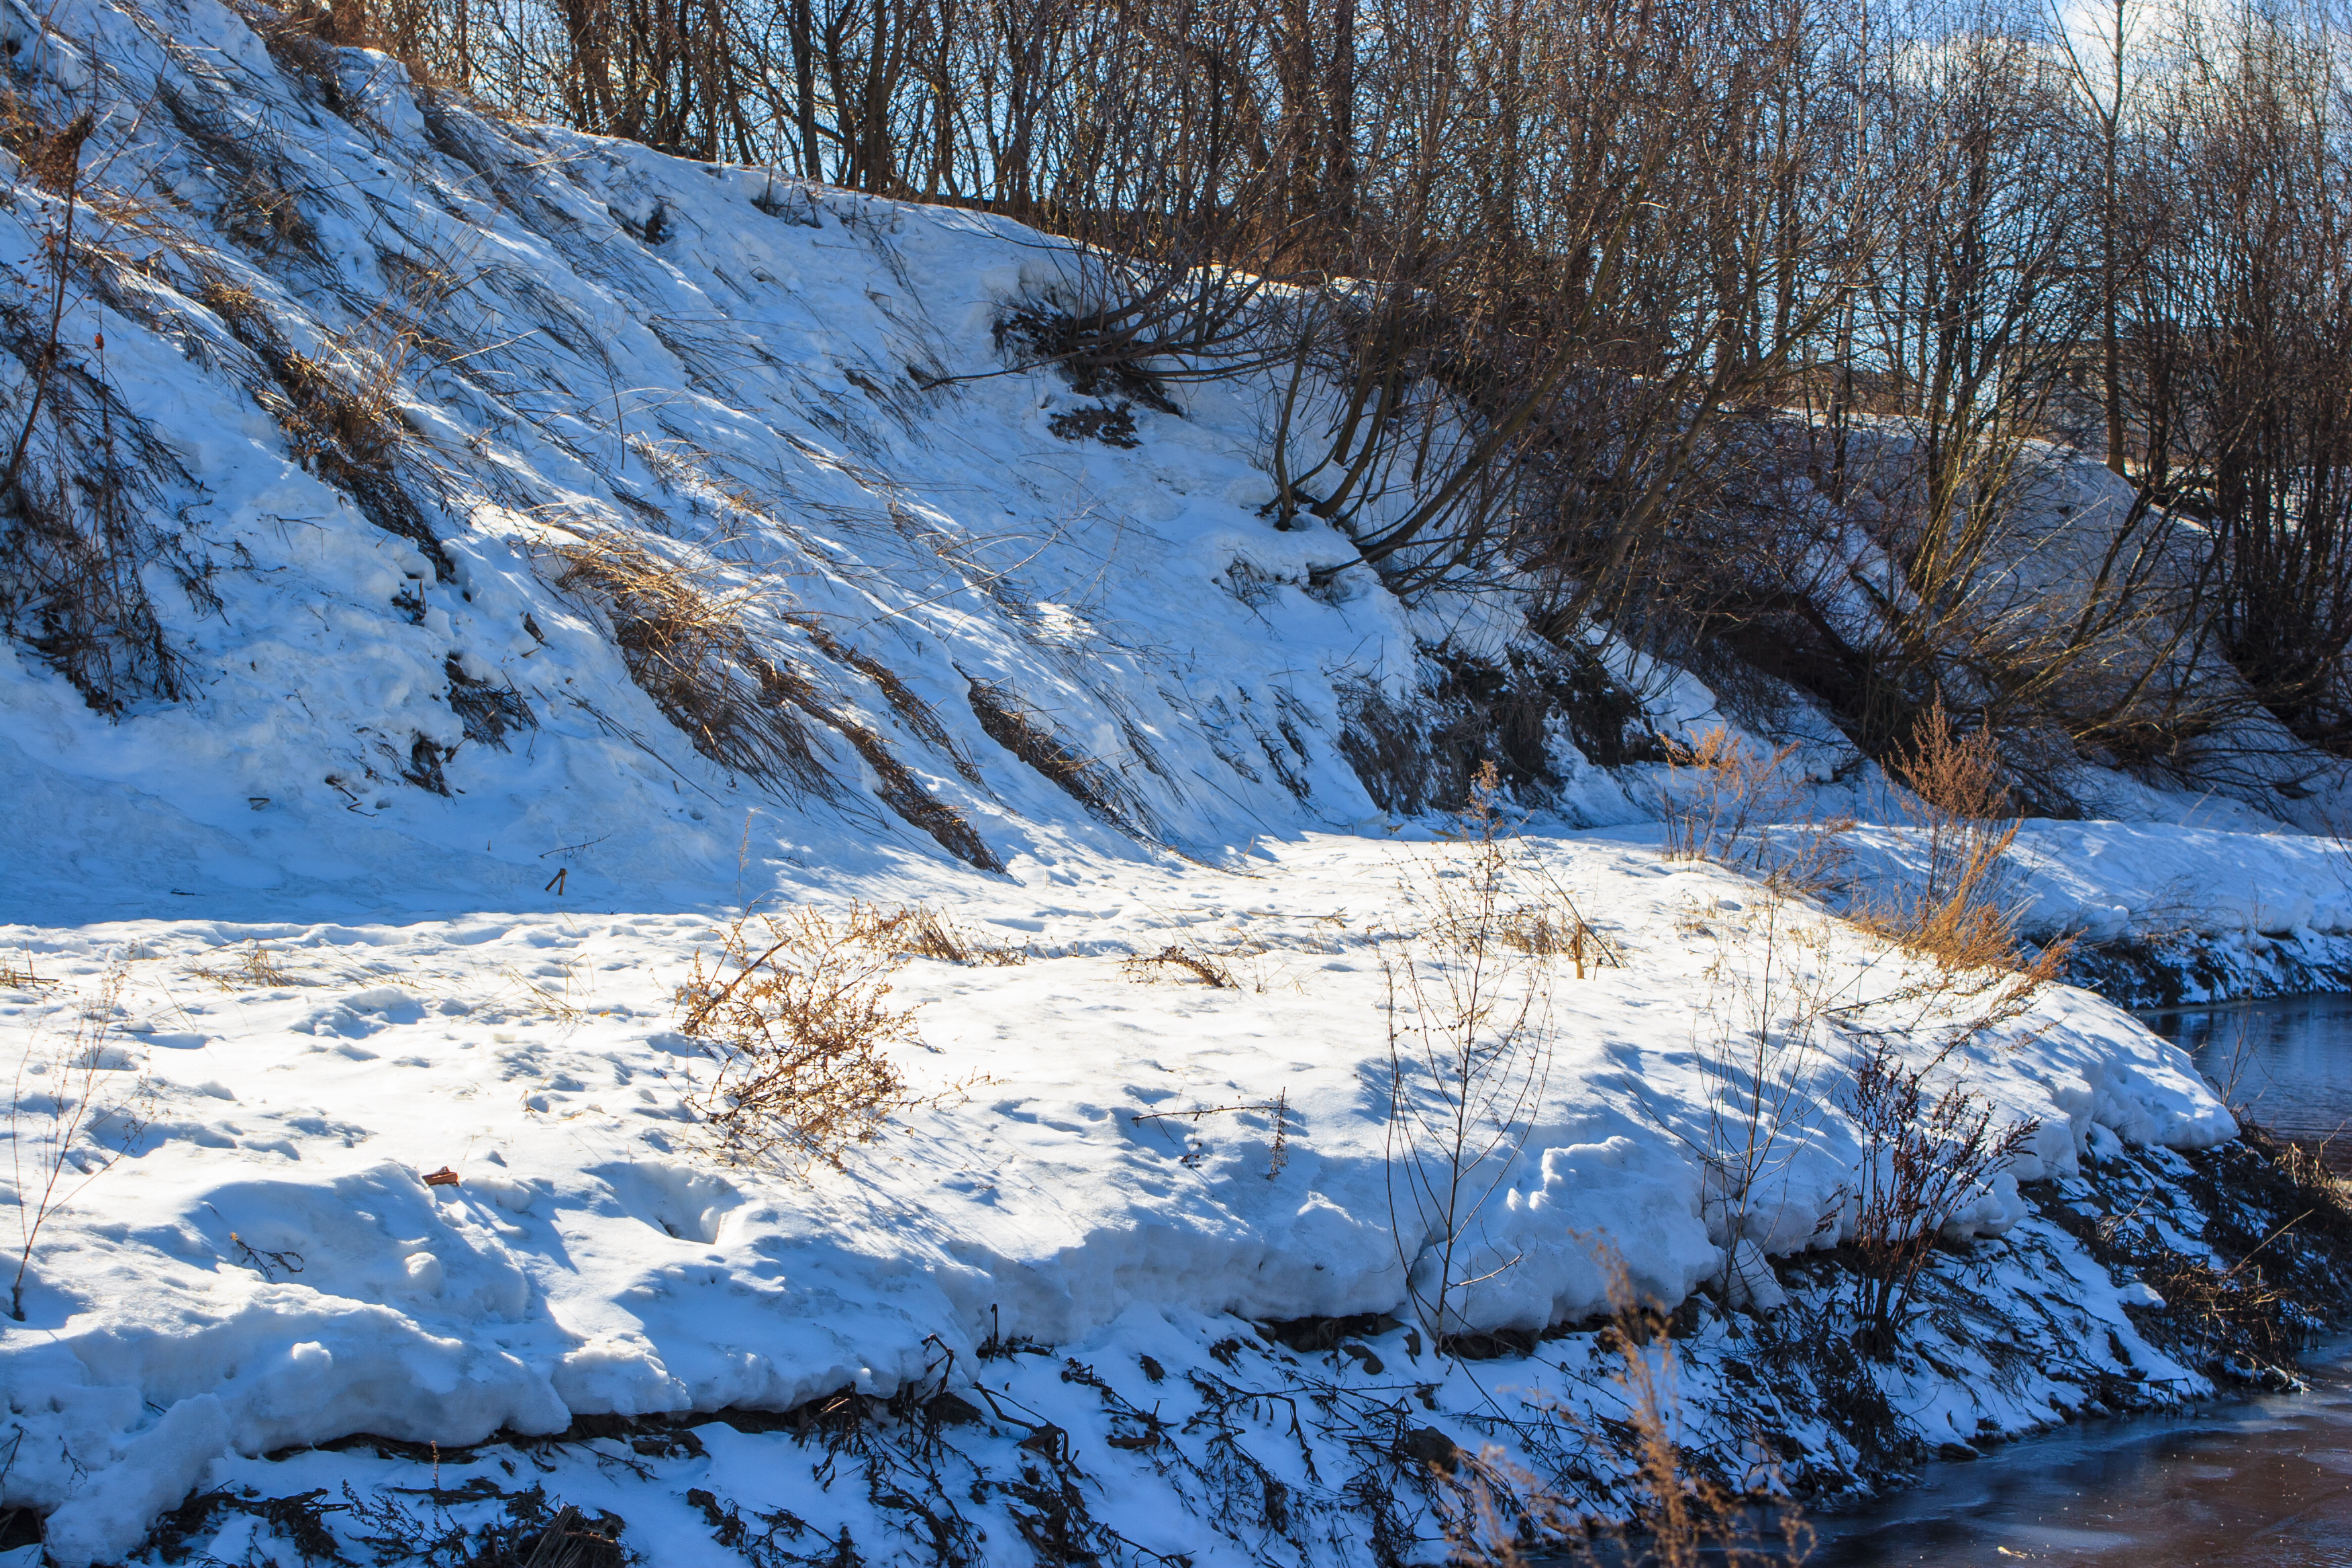
images, snow, natural landscape, branch, wood, plant, twig, slope, mountain, watercourse, tree, sky, grass, woody plant, freezing, landscape, geological phenomenon, forest, formation, ice cap, frost, winter, electric blue, road, mountain range, hill, glacial landform, geology, rock, fell, conifer, nature reserve, reflection, massif, wildlife, riparian zone, stream, tundra, glacier, lake district, woodland, pine family, fir, pine, pond, recreation, arctic